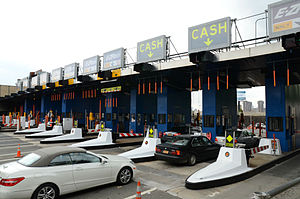
Midtowntunnelen
Betalingsanlægget for Midtowntunnelen.
Midtowntunnelen eller Queens-Midtown Tunnel er en 1,955 km lang samling af to tunneler under East River i New York City. Den forbinder Queens på Long Island med Manhattan. Tunnelen blev tegnet af norskfødte Ole Singstad og blev taget i brug i 1940. Der passerer dagligt omkring 79.000 køretøjer gennem Midtowntunnelen.